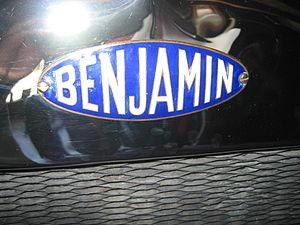
Benjamin était une marque française d'automobiles fondée en 1921 par Maurice Jeanson et dont l'usine et les bureaux se trouvaient à Asnières, 139 boulevard Voltaire. La société disposait également d'un salon d'exposition à Paris, 11 boulevard Montmartre.